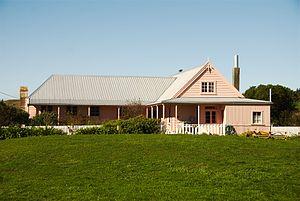
Kaikoura est une petite ville de Nouvelle-Zélande d'environ 2 000 habitants. Elle est située sur l'île du Sud, à environ 180 kilomètres au nord de Christchurch, juste au nord de la péninsule du même nom.